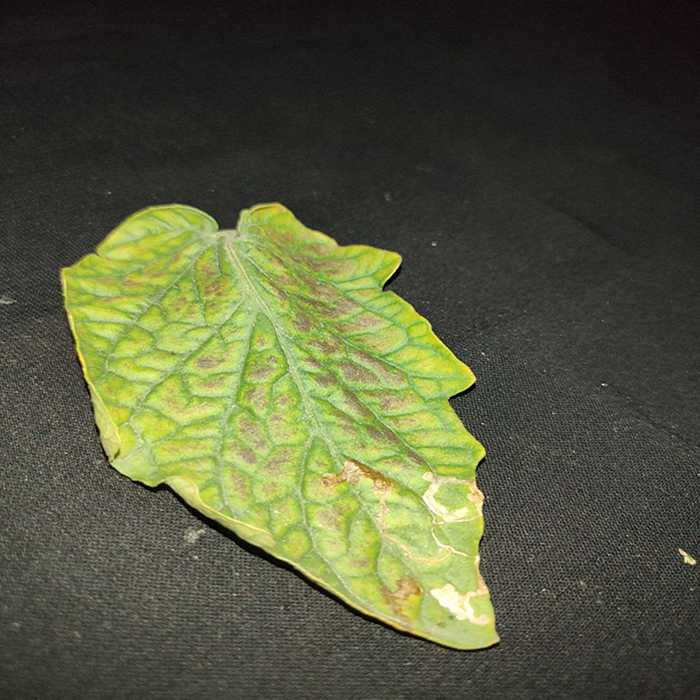
Plant: Tomato
Label: Tomato spotted wilt